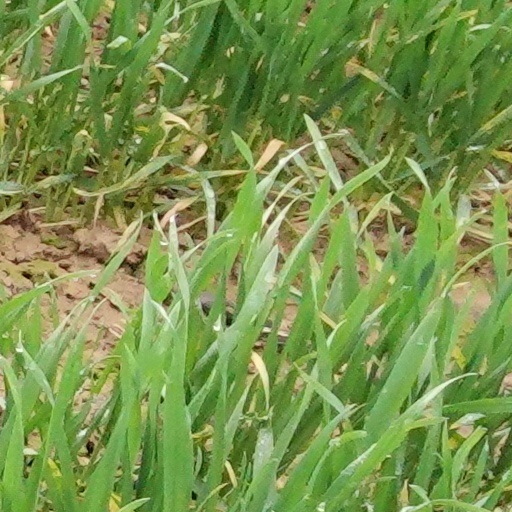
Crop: wheat